Floppy disk

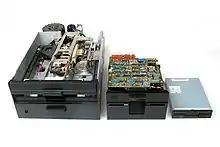
8-inch, 5¼-inch (full height), and 3½-inch drives

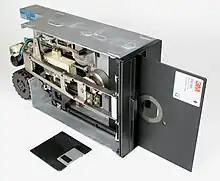
8-inch floppy disk, inserted in drive,(3½-inch floppy diskette, in front, shown for scale)

A floppy disk or floppy diskette (casually referred to as a floppy, a diskette, or a disk) is a type of disk storage composed of a thin and flexible disk of a magnetic storage medium in a square or nearly square plastic enclosure lined with a fabric that removes dust particles from the spinning disk. Floppy disks store digital data which can be read and written when the disk is inserted into a floppy disk drive (FDD) connected to or inside a computer or other device. The four most popular (and commercially available) categories of floppy disks (and disk drives) are the 8-inch, 5¼-inch, 3½-inch and high-capacity floppy disks and drives.